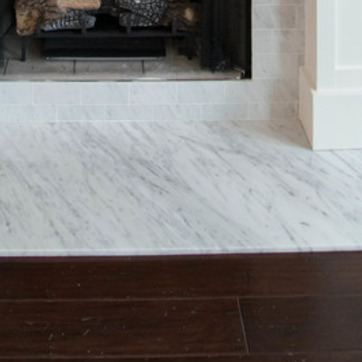
Material: polishedstone